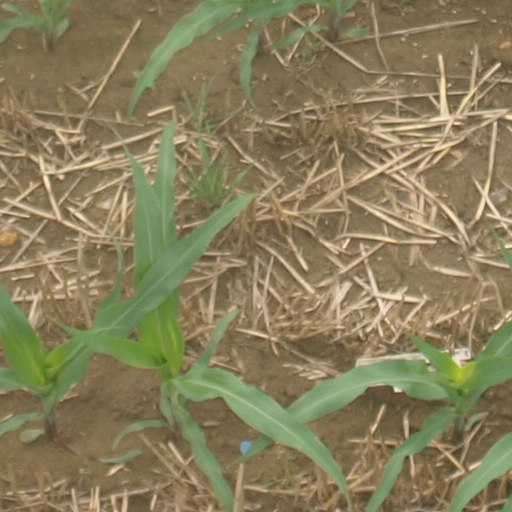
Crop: maize; corn